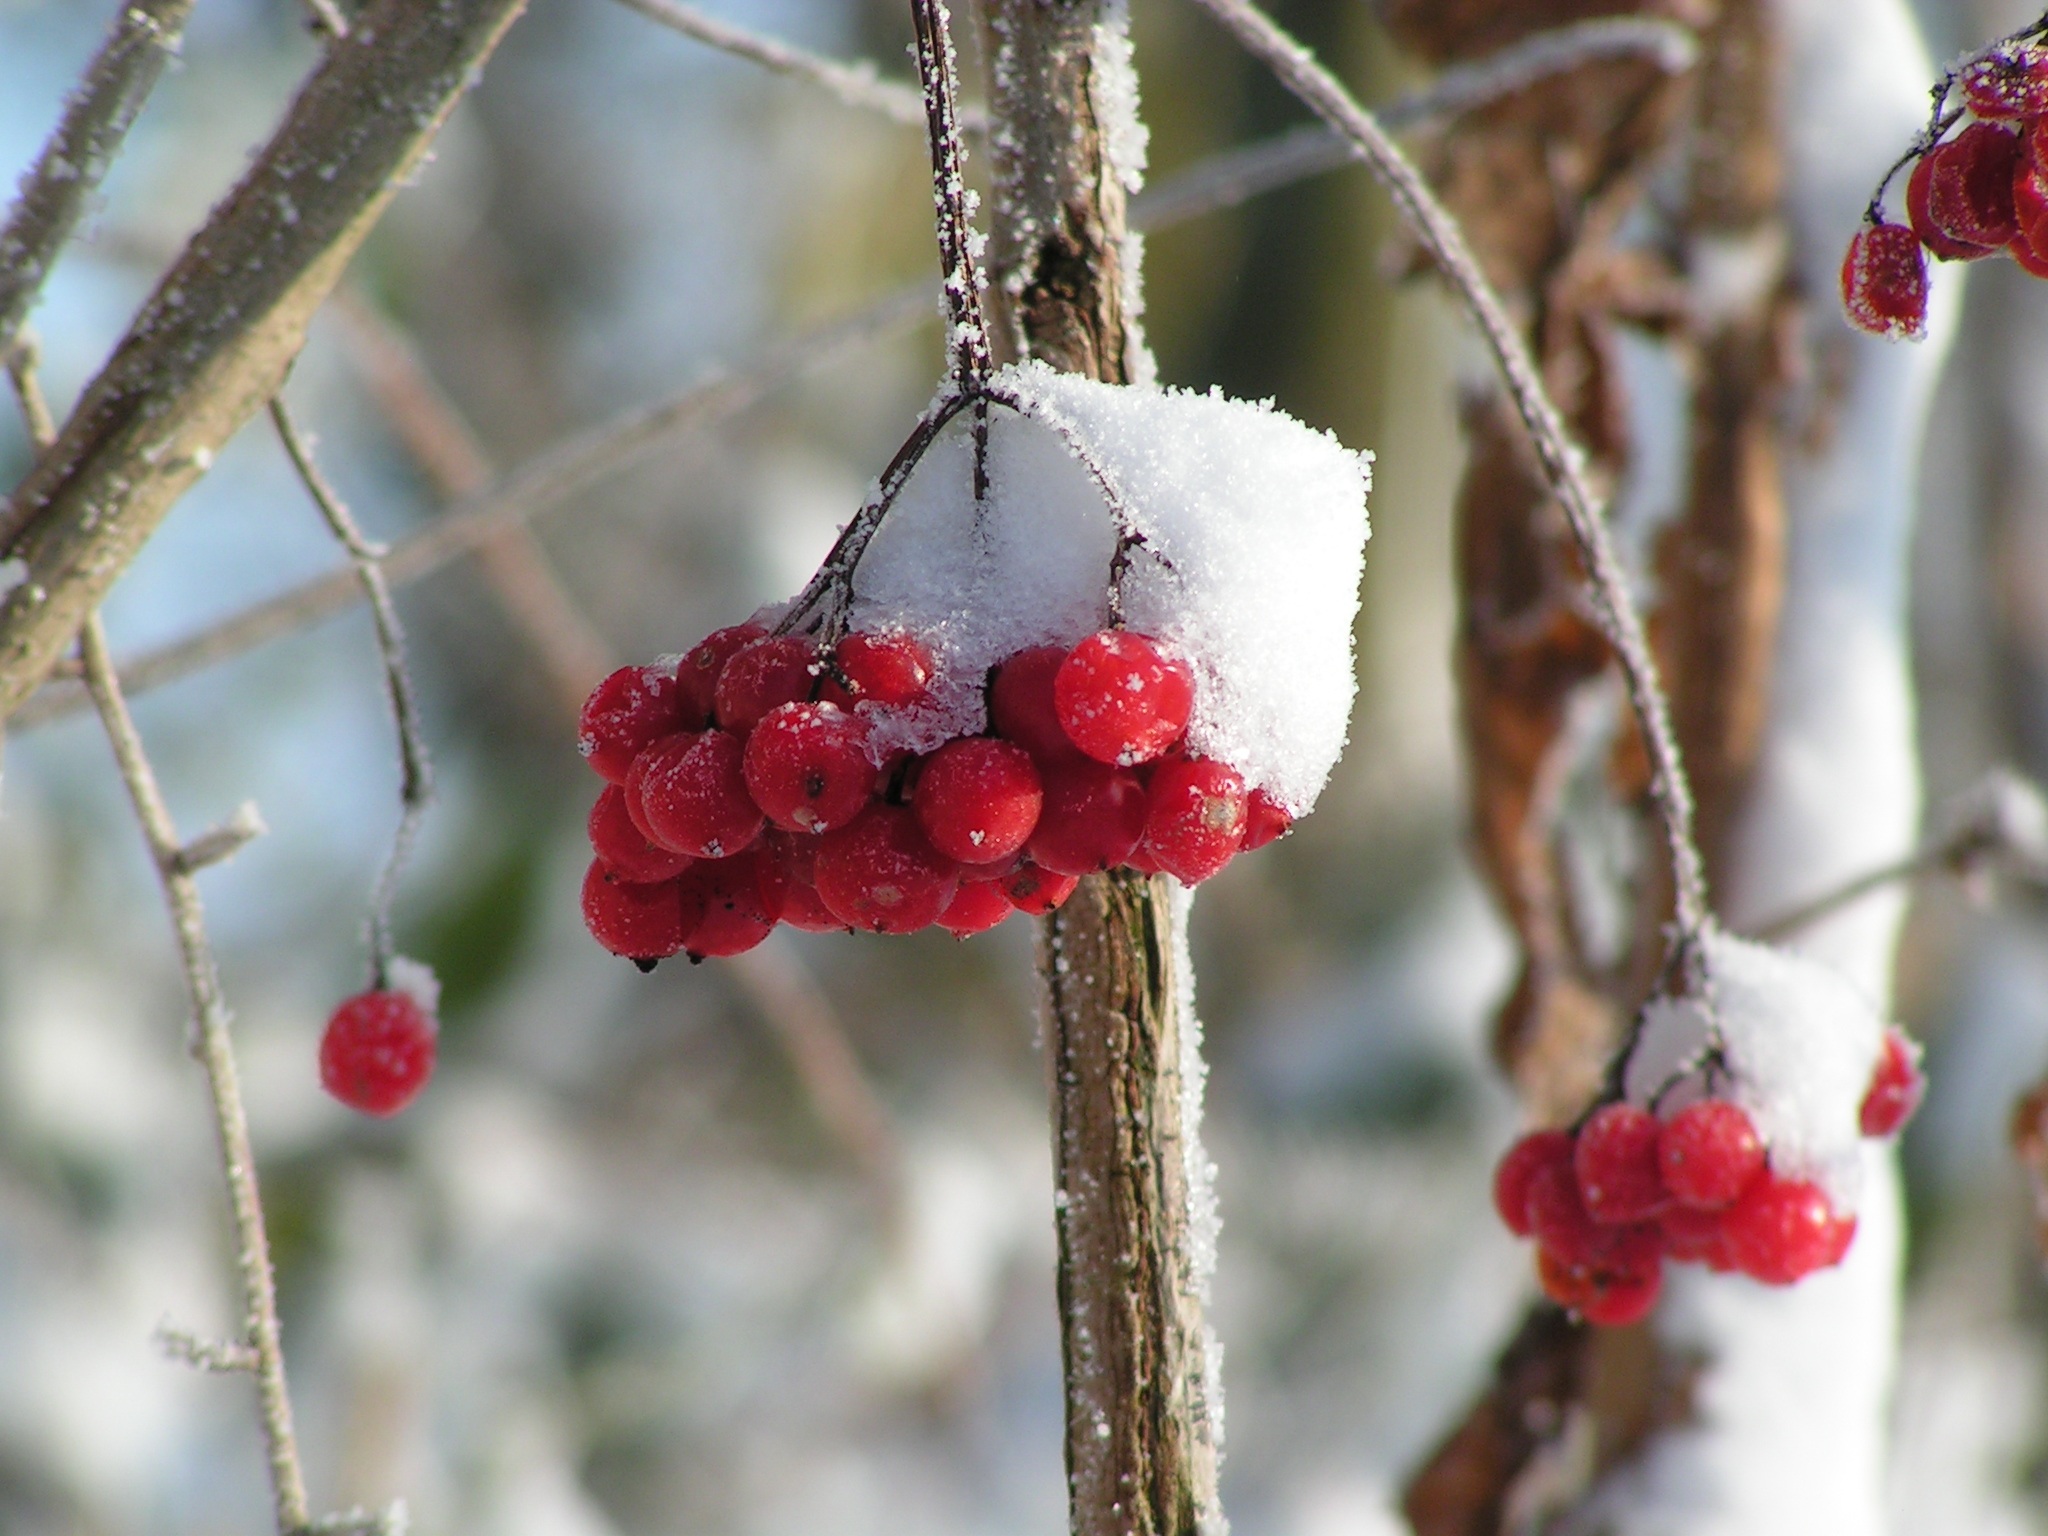
tree, nature, branch, blossom, snow, winter, plant, fruit, berry, leaf, flower, frost, food, spring, red, produce, autumn, garden, christmas, flora, season, twig, close up, winter landscape, rowan, rose hip, macro photography, flowering plant, land plant